Geumsansa

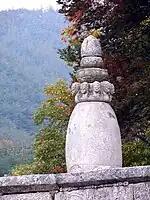
Bangdeunggyedan (Ordination Altar)

Bangdeunggyedan is a stone pagoda in the shape of a bell, which appeared during the late Silla Dynasty and is thought to have been adapted from the Indian Buddhist temple style.